Archaeology of Israel

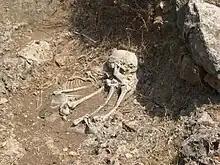
Natufian burial, Nahal Me'arot stream, Israel

In this era, bridging between the mobile bands of hunter-gatherers of the Paleolithic and the agricultural villages of the Neolithic, three different cultures existed in Israel: the Kebaran culture, dated to 18,000–12,500 BCE, the Kebaran Geometric culture, dated to 12,500–10,500 BCE, and the Natufian culture, dated to 12,500–9,500 BCE.